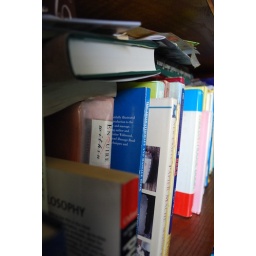
books books and more books. if you've ever been in my house you'll know how big this book case is.